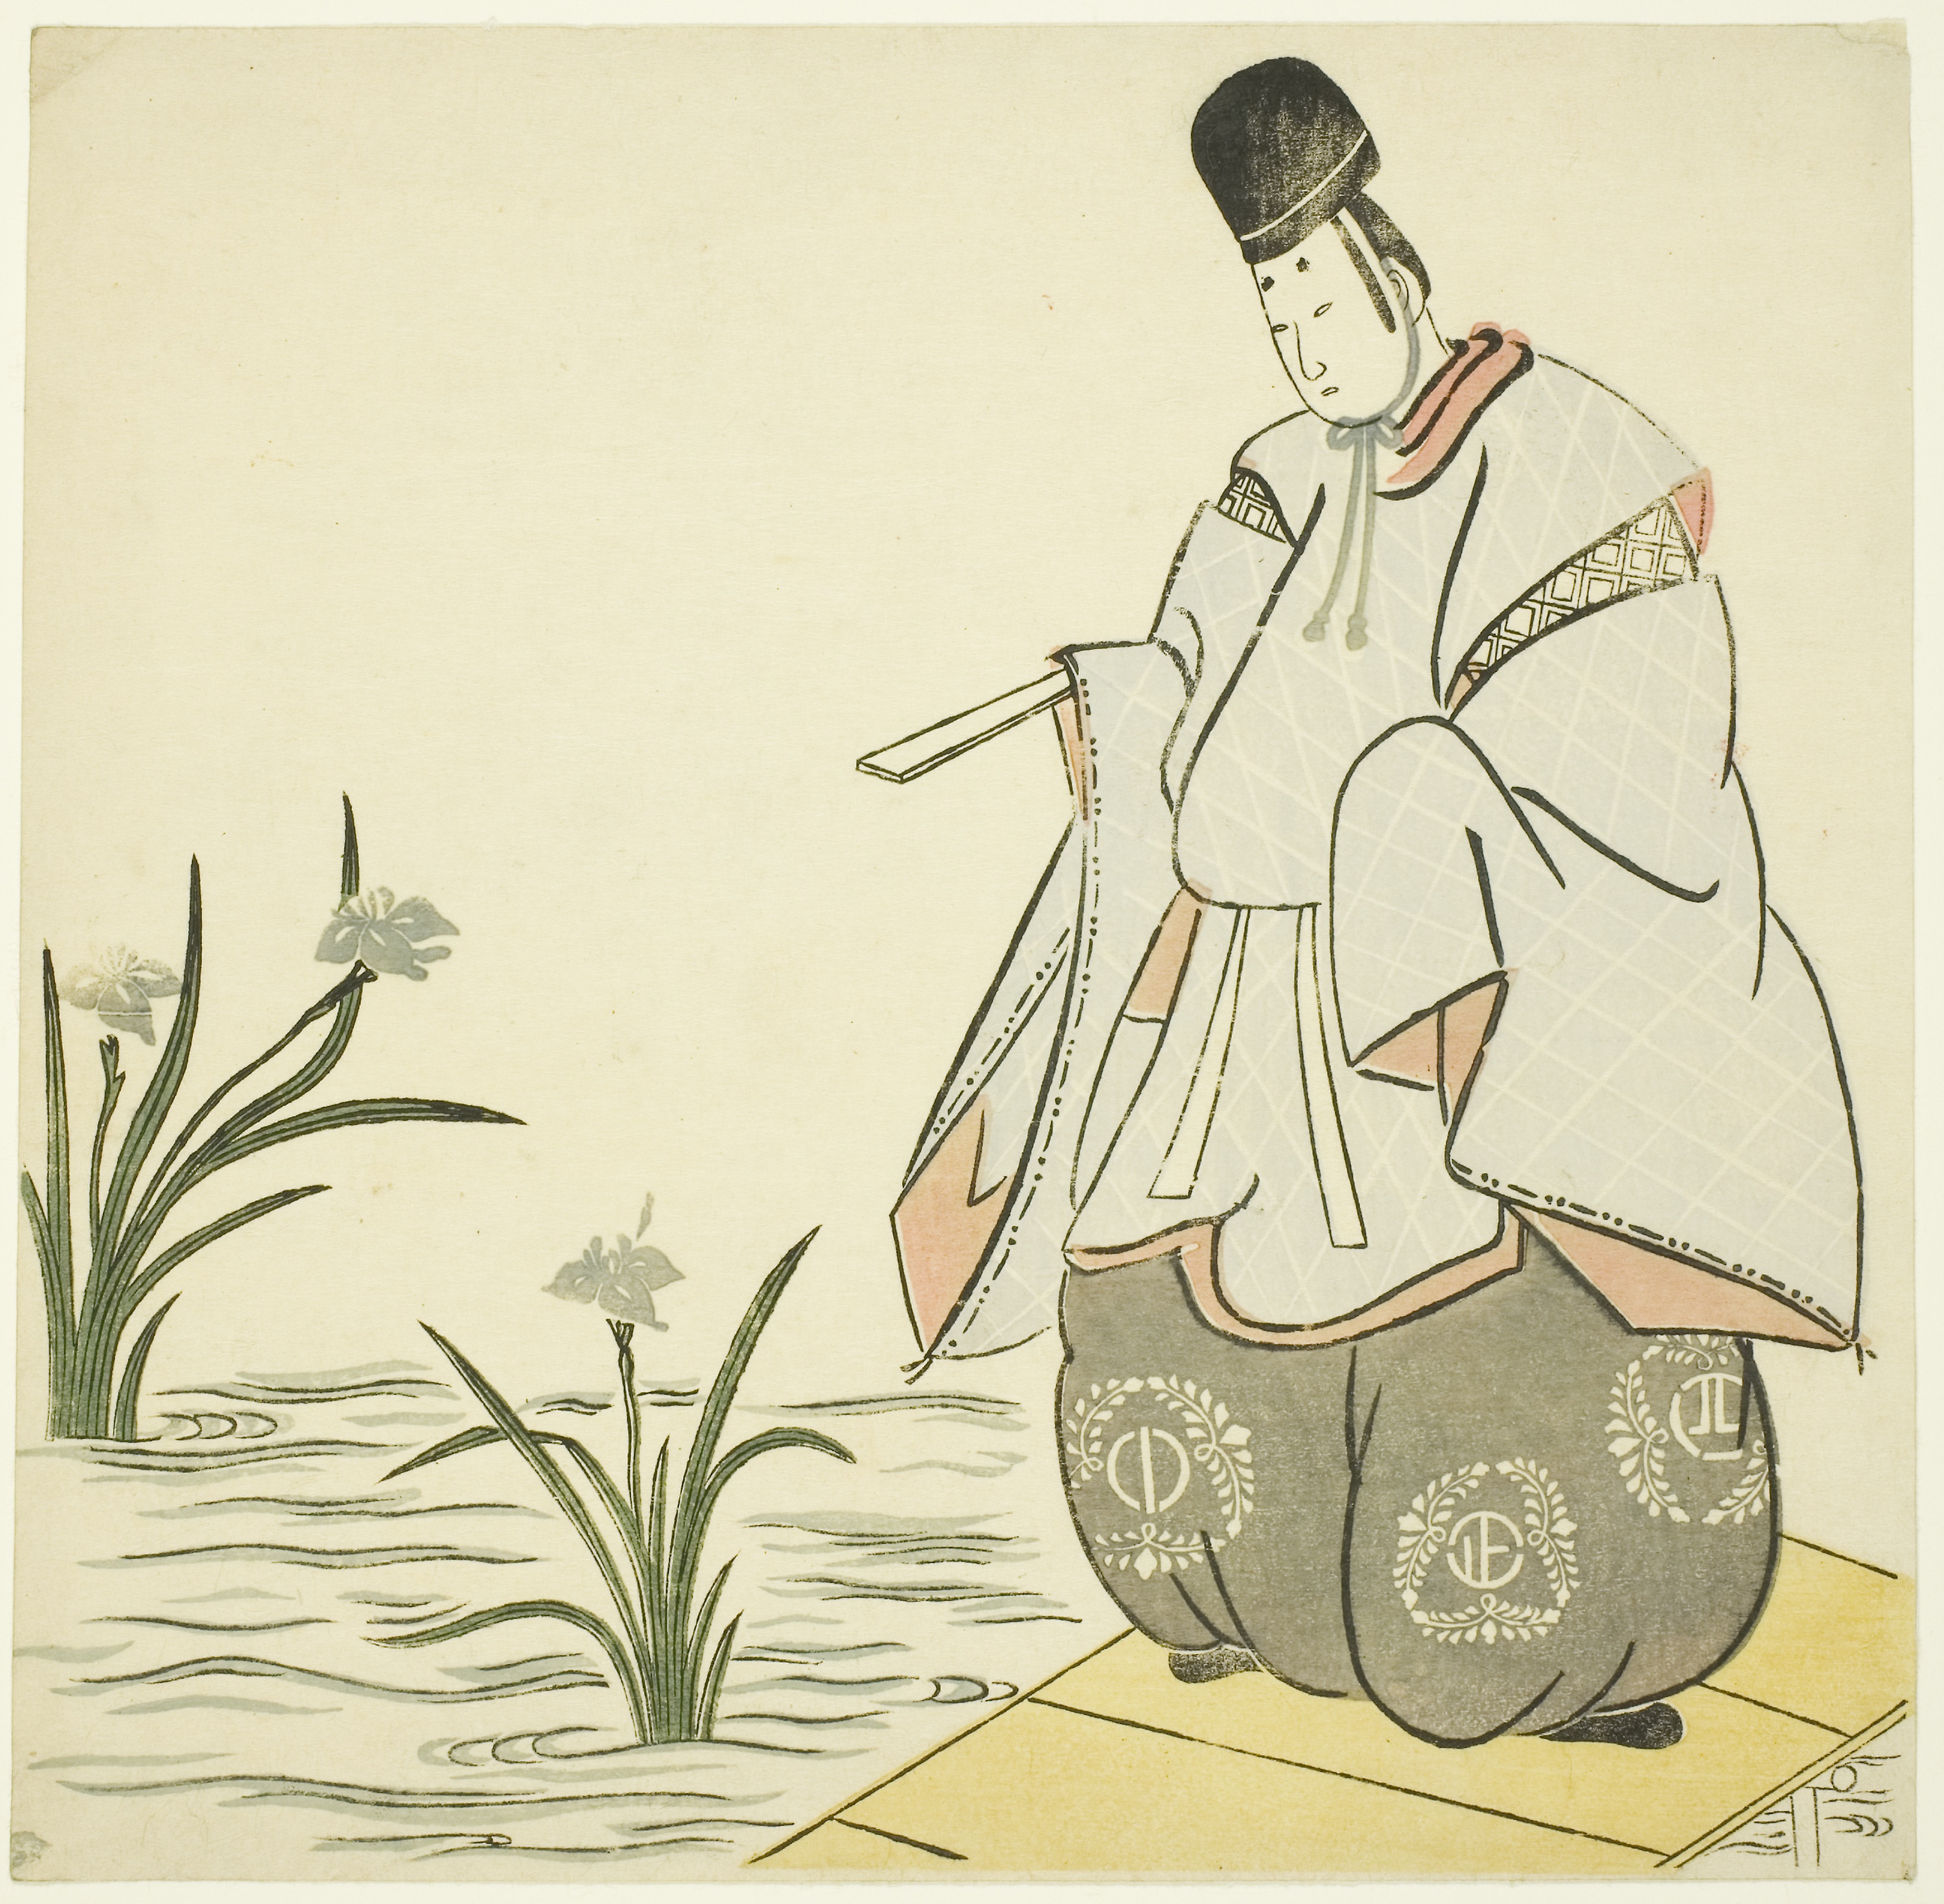
art, illustration, costume design, fictional character